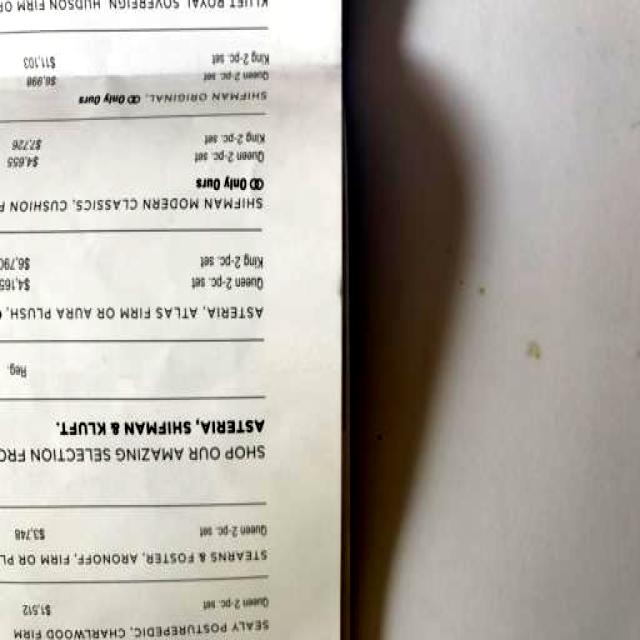
Label: Paper